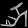
Label: Sandal